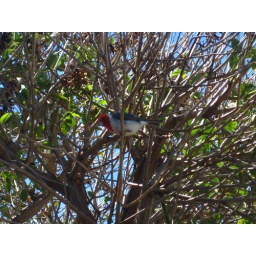
bird in a tree